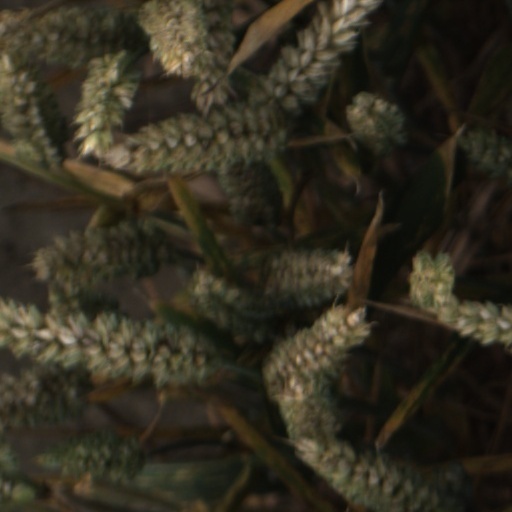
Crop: wheat